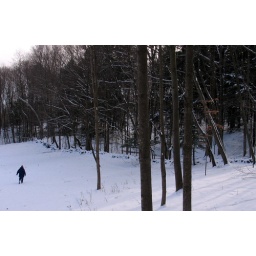
Vermont House 20051127 mom by pasture wall